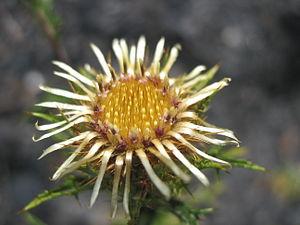
La carline commune, ou carline vulgaire, est une plante herbacée de 15 à 70 cm de la famille des Asteraceae.